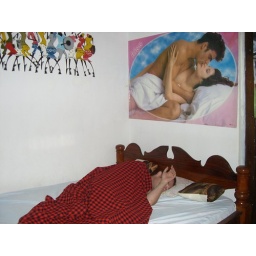
We spent the night in a teenage boys bedroom in Kiwengwa, Zanzibar